Le Corbeau

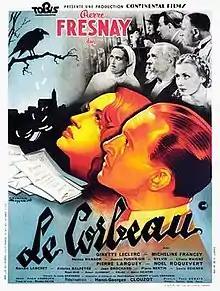

Le Corbeau is a 1943 French horror film directed by Henri-Georges Clouzot and starring Pierre Fresnay, Micheline Francey and Pierre Larquey. The film is about a French town where a number of citizens receive anonymous letters containing libelous information, particularly targeting a doctor accused of providing abortion services. The mystery surrounding the letters eventually escalates into violence.